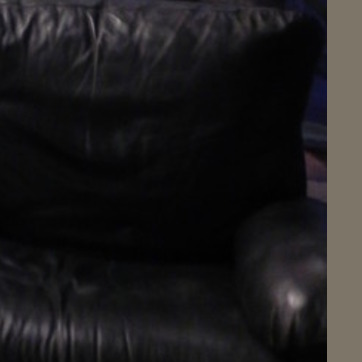
Material: leather